190 Ismene

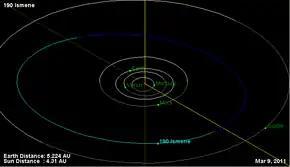
Orbital diagram

190 Ismene is a very large main belt asteroid. It was discovered by German-American astronomer C. H. F. Peters on September 22, 1878, in Clinton, New York, and named after Ismene, the sister of Antigone in Greek mythology.